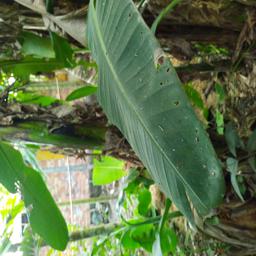
Label: YELLOW SIGATOKA